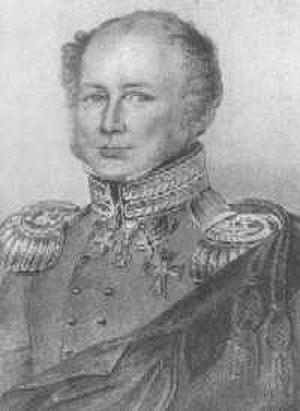
Peter Carl Frederik von Scholten fut gouverneur général des Antilles danoises de 1827 à 1848.